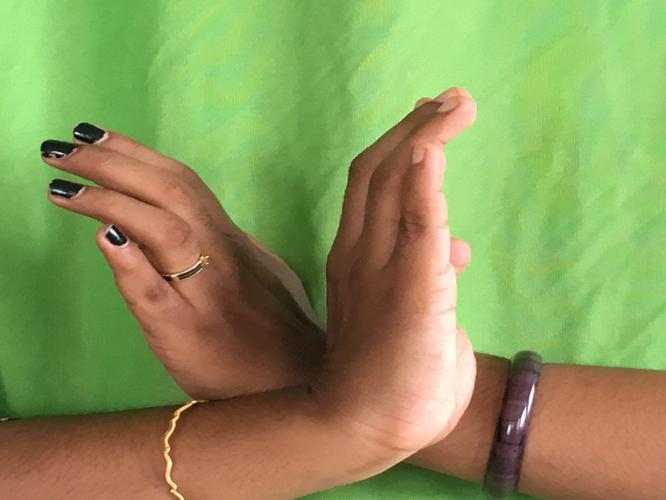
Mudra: Nagabandha
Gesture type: double_hand